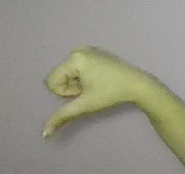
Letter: waw